History of Christianity in Ukraine

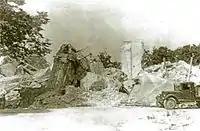
Ruins of the St. Michael's Golden-Domed Monastery after its destruction in 1936

Although the Partitions of Poland awarded most of the Ruthenian lands to the Russian Empire, this excluded the southwestern Kingdom Of Galicia (constituting the modern Lviv, Ivano-Frankivsk and parts of Ternopil oblasts), which fell under the control of the Habsburg monarchy and subsequently the Austrian Empire and the Austria-Hungary. Similarly to the situation in the lands of the Russian Empire, the Uniate Ruthenian (Ukrainian) peasantry was largely under the Polish Latin Catholic domination. The Austrians granted equal legal privileges to the Uniate Church and removed Polish influence. They also mandated that Uniate seminarians receive a formal higher education (previously, priests had been educated informally by other priests, usually their fathers, as the vocation was passed on within families), and organized institutions in Vienna and Lviv that would serve this function. This led to the appearance, for the first time, of a large educated social class within the Ukrainian population in Galicia. As a result, within Austrian Galicia over the next century the Uniate Church ceased being a puppet of foreign interests and became the primary cultural force within the Ukrainian community. Most independent native Ukrainian cultural trends (such as Rusynophilia, Russophilia and later Ukrainophilia) emerged from within the ranks of the Uniate Church. The participation of Uniate priests or their children in western Ukrainian cultural and political life was so great that western Ukrainians were accused of wanting to create a theocracy in western Ukraine by their Polish rivals.